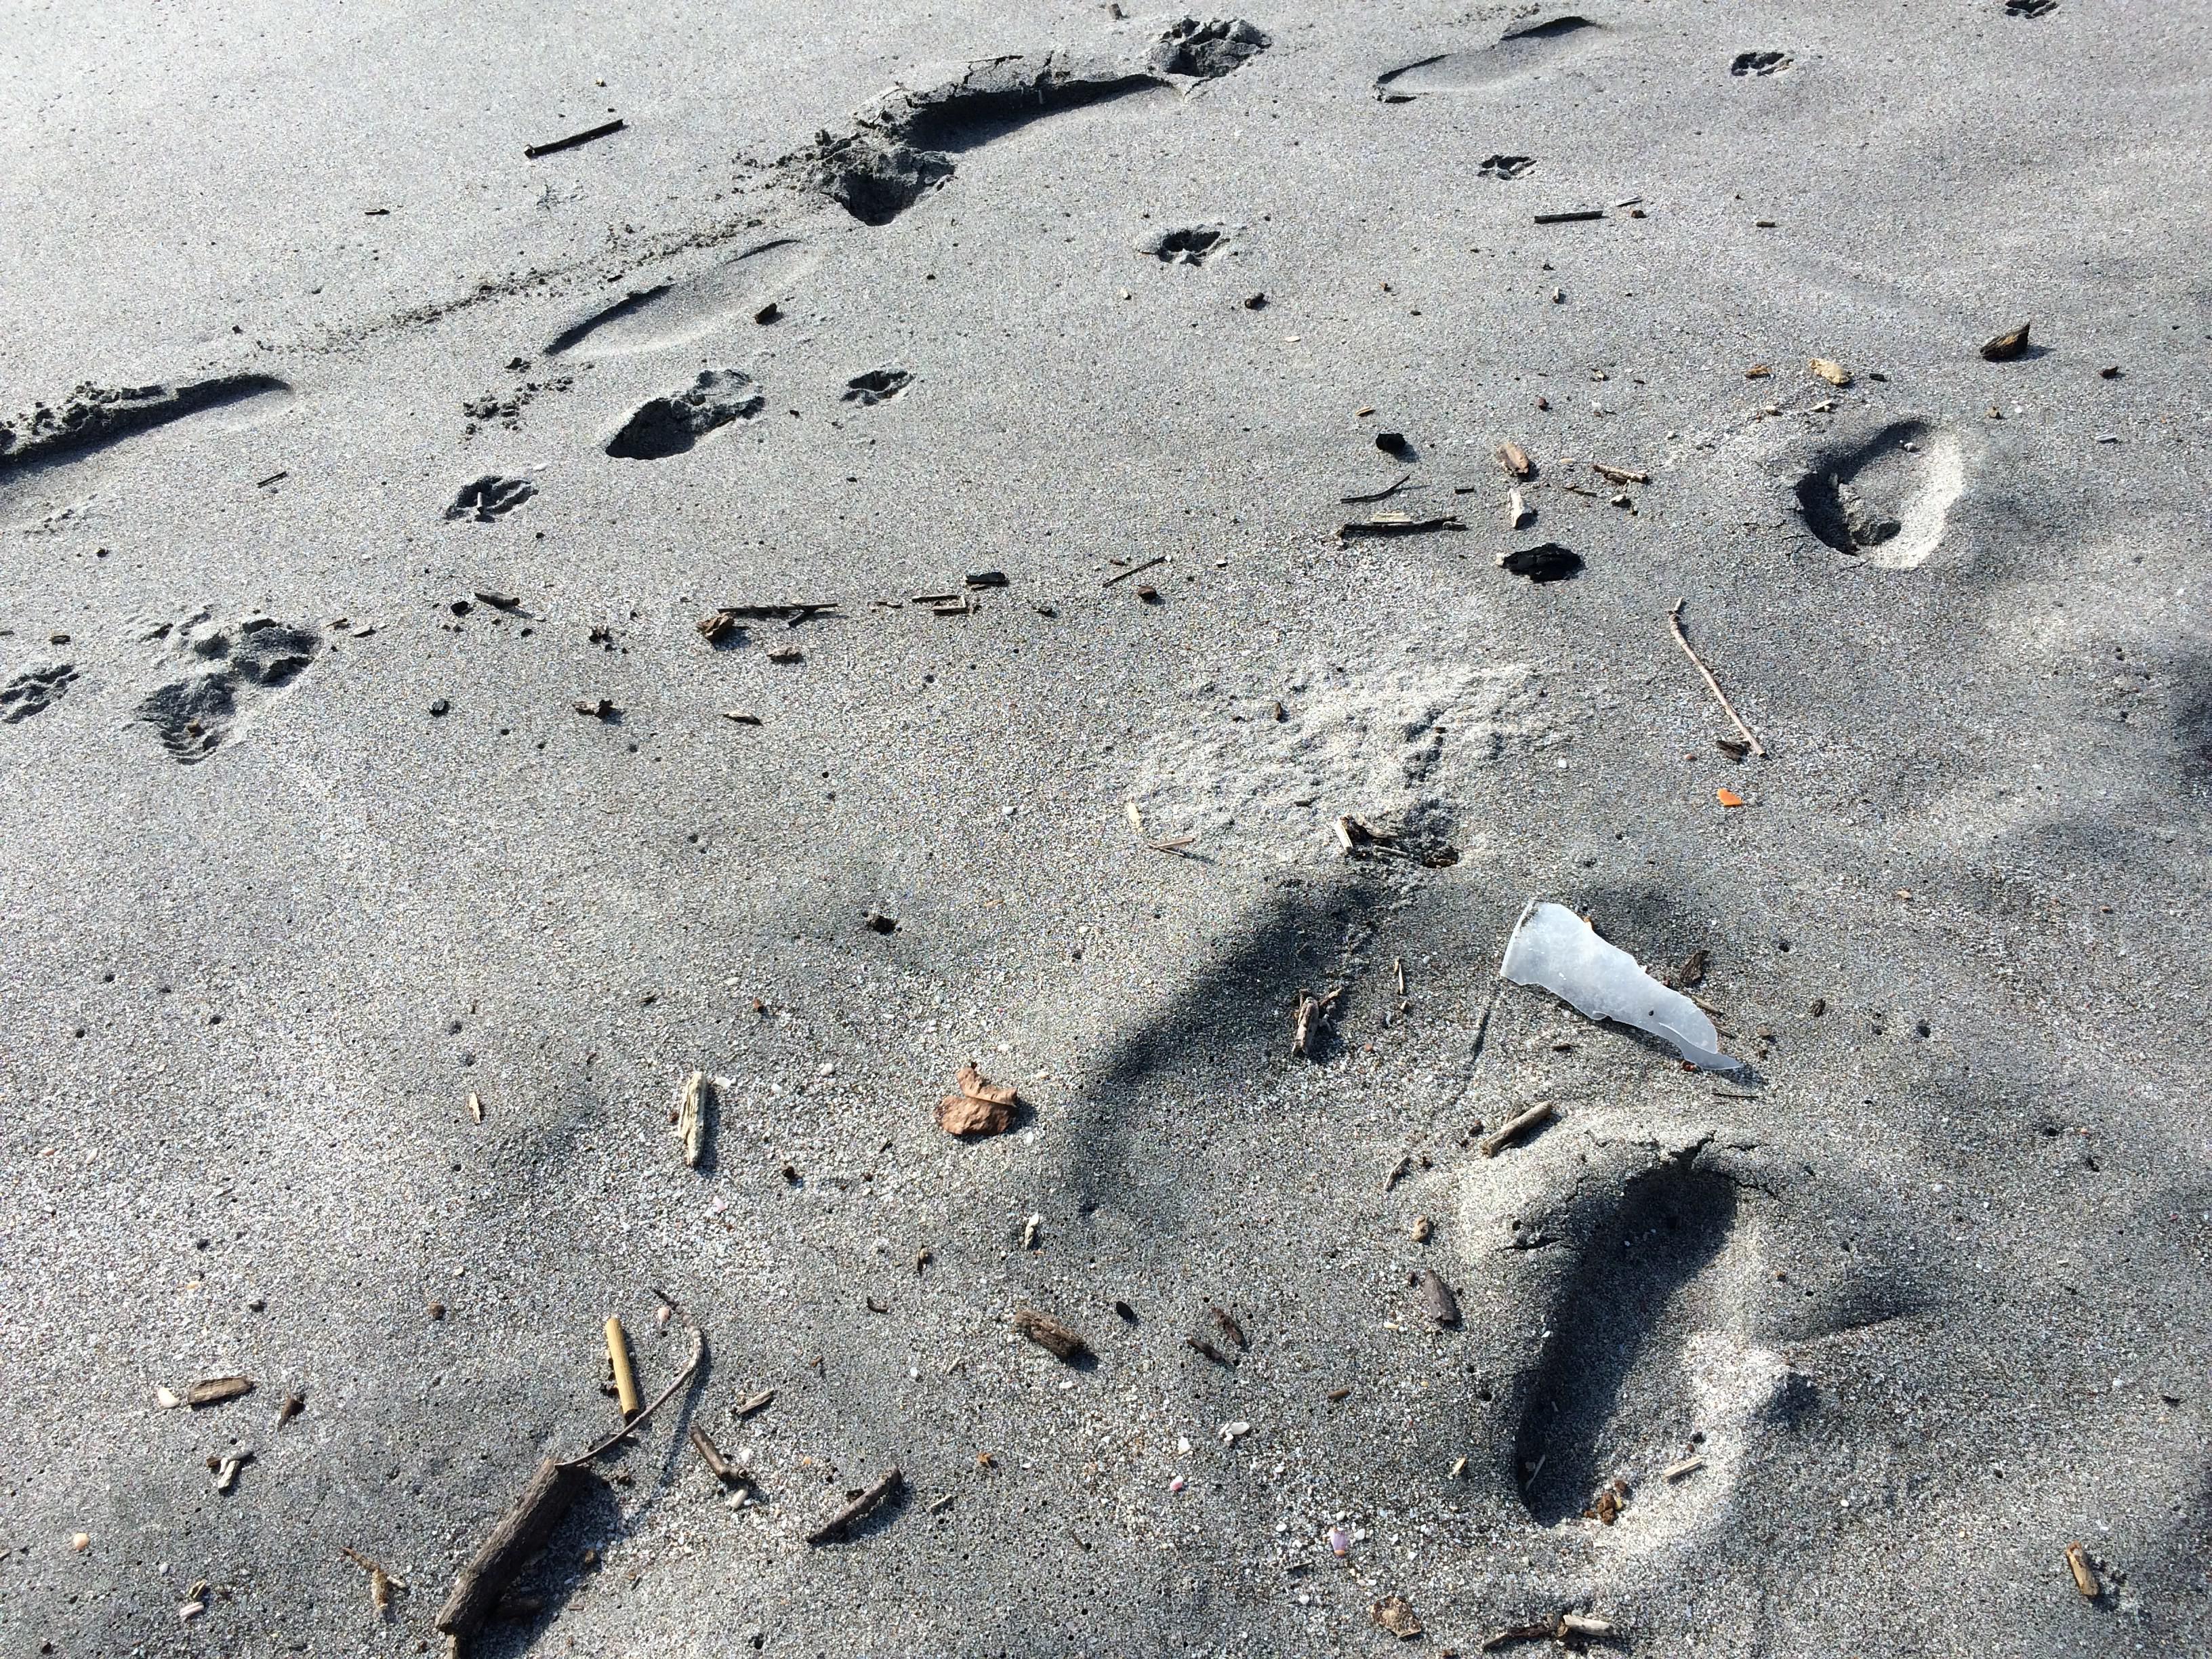
Object: Other plastic (Other plastic)

Object: Other plastic (Other plastic)